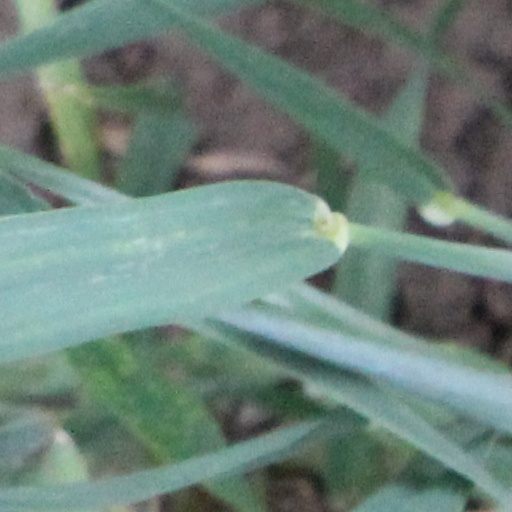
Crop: wheat